Miskito people

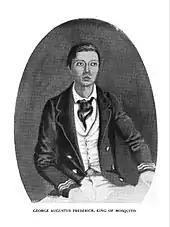
King of the Mosquito Nation

The Miskito subsistence economy was based primarily on hunting, fishing, and some limited agriculture and silviculture. The nature of the economy was one of subsistence and reciprocity. Subsistence activities were traditionally divided by gender. Women tended to the agriculture, while the men cleared land, hunted, fished, and worked in wage labor when it was available. As Geographer Bernard Nietschmann highlights, there was a complex system of meat reciprocity which served as a sort of social security system for the society. If a hunter or fisherman was successful, they would gift some of the catch to their extended family and 'sell' it to their friends with the expectation that the favor would be returned. Traditionally, there was a balance between subsistence and commercial activities. When commercial goods were in demand Miskito labor shifted towards commercial activities and subsistence activities were neglected. Upon the decline of the commercial activities, the Miskito fell back on their subsistence skills. However, the rise of the company economy precipitated a fundamental shift in the Miskito economy away from these short term/seasonal economic relationships to more regular long-term employment of contract wage labor and exploitation of communal resources for commercial gain. A major challenge to the Miskito system of meat reciprocity was the commercialization of the green sea turtle, a staple of the Miskito diet